Radha Soami

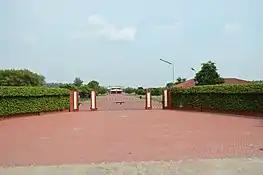
The Radha Soami Satsang Beas based out of Beas, Punjab, India is the largest group.

The largest branch is the Radha Soami Satsang Beas (RSSB) with the headquarters in Beas City, established by one of Shiv Dayal Singh 's disciples, Jaimal Singh, in the North Indian state of Punjab in the 1891, who practised Surat Shabd Yoga on the bank of river Beas. The Beas has grown enormously over the decades under the guiding hands of each subsequent successor (from Sawan Singh to Sardar Bahadur Maharaj Jagat Singh and Maharaj Charan Singh to the current master, Gurinder Singh). There are estimated to be two million initiates of the Beas masters worldwide. The one of a split the Beas is Dera Sacha Sauda (1948) led by Mastana Balochistani.